Unley Park railway station

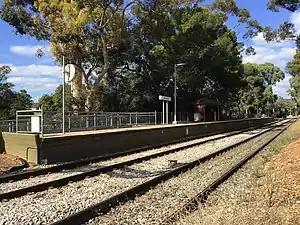
Southbound view of the station platform, May 2020

Unley Park railway station is located on the Belair line in suburban Adelaide. Situated seven kilometres from Adelaide station, it is on the boundary between Hawthorn and Westbourne Park, on the south side of Cross Road.